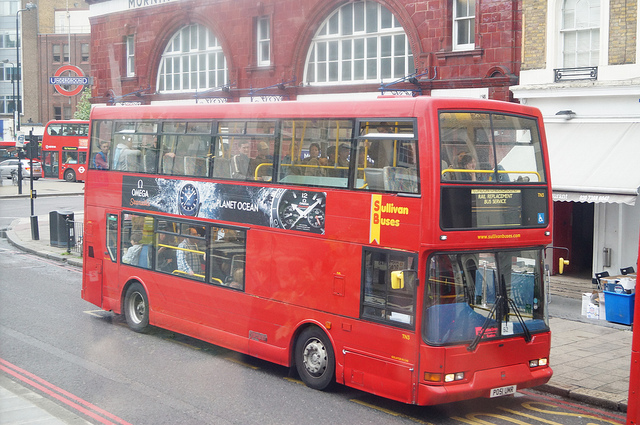
A red double-decker bus parked next to a sidewalk.

A double decker bus filled with passengers sits on a street.

The double decked bus is parked in front of the curb.

A double decker bus on the streets of London.

A double decker bus sits at the curb along an urban street.